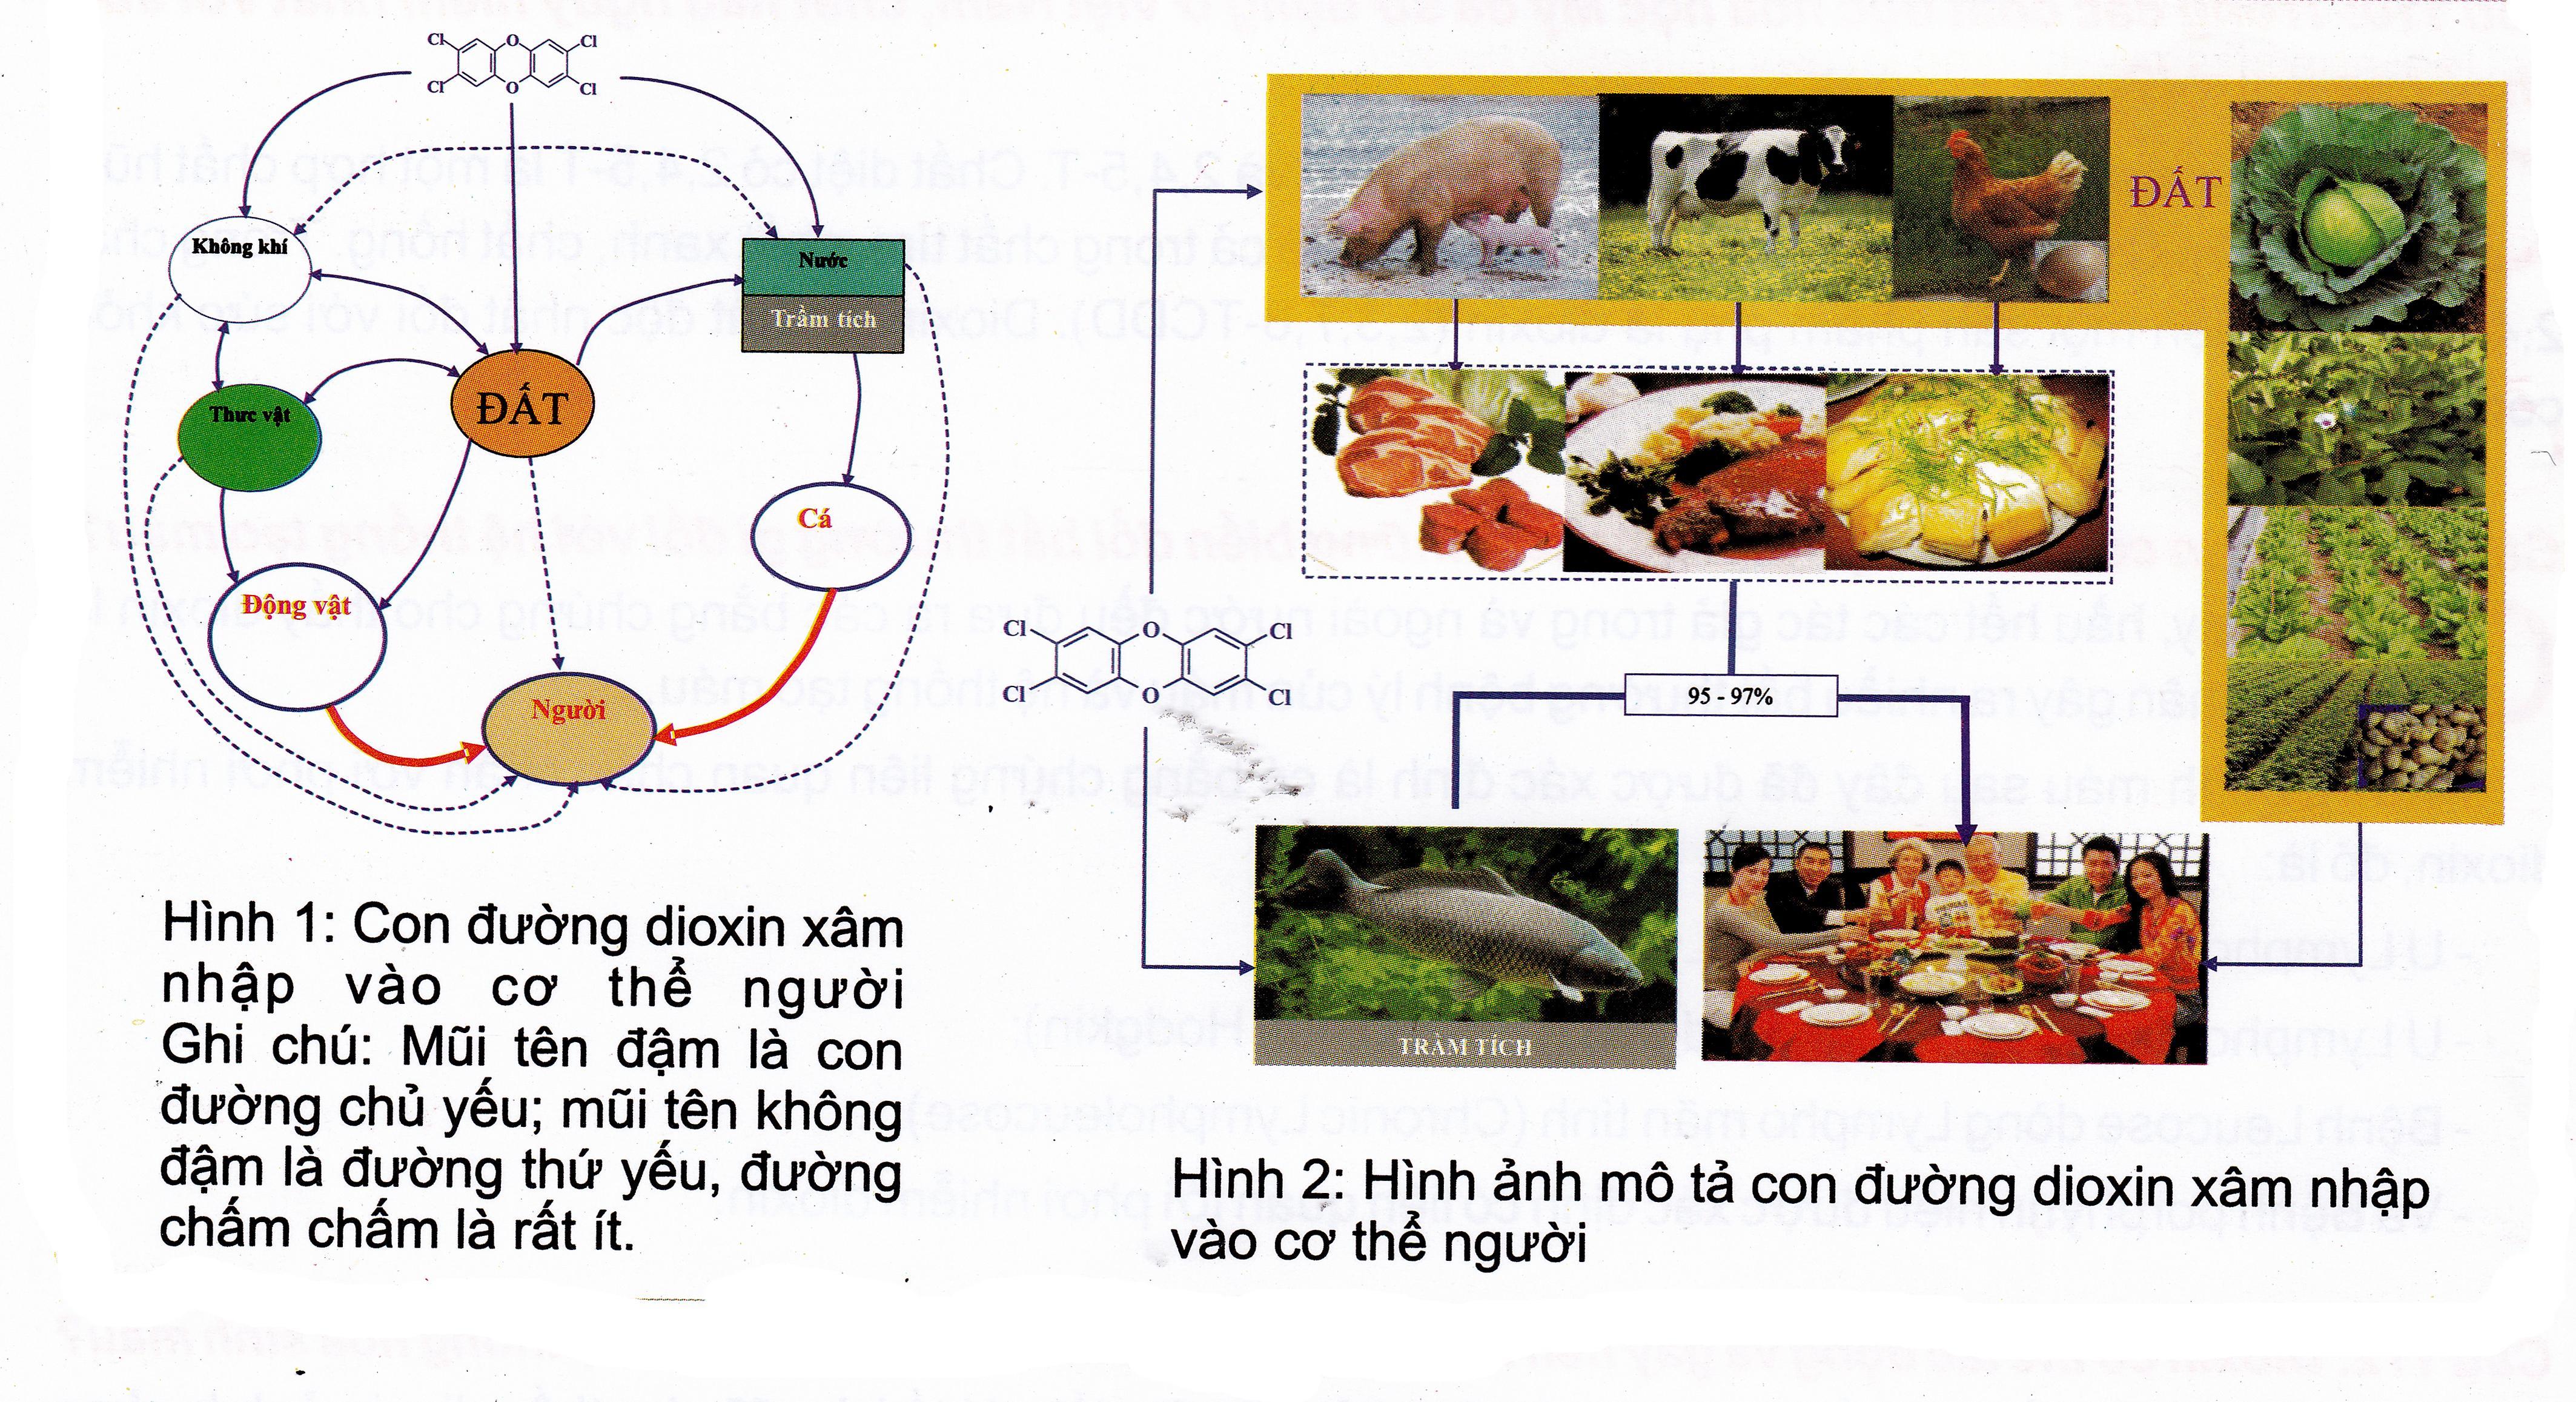
có nhiều bức ảnh nhỏ xuất hiện ở trong sơ đồ phía bên phải